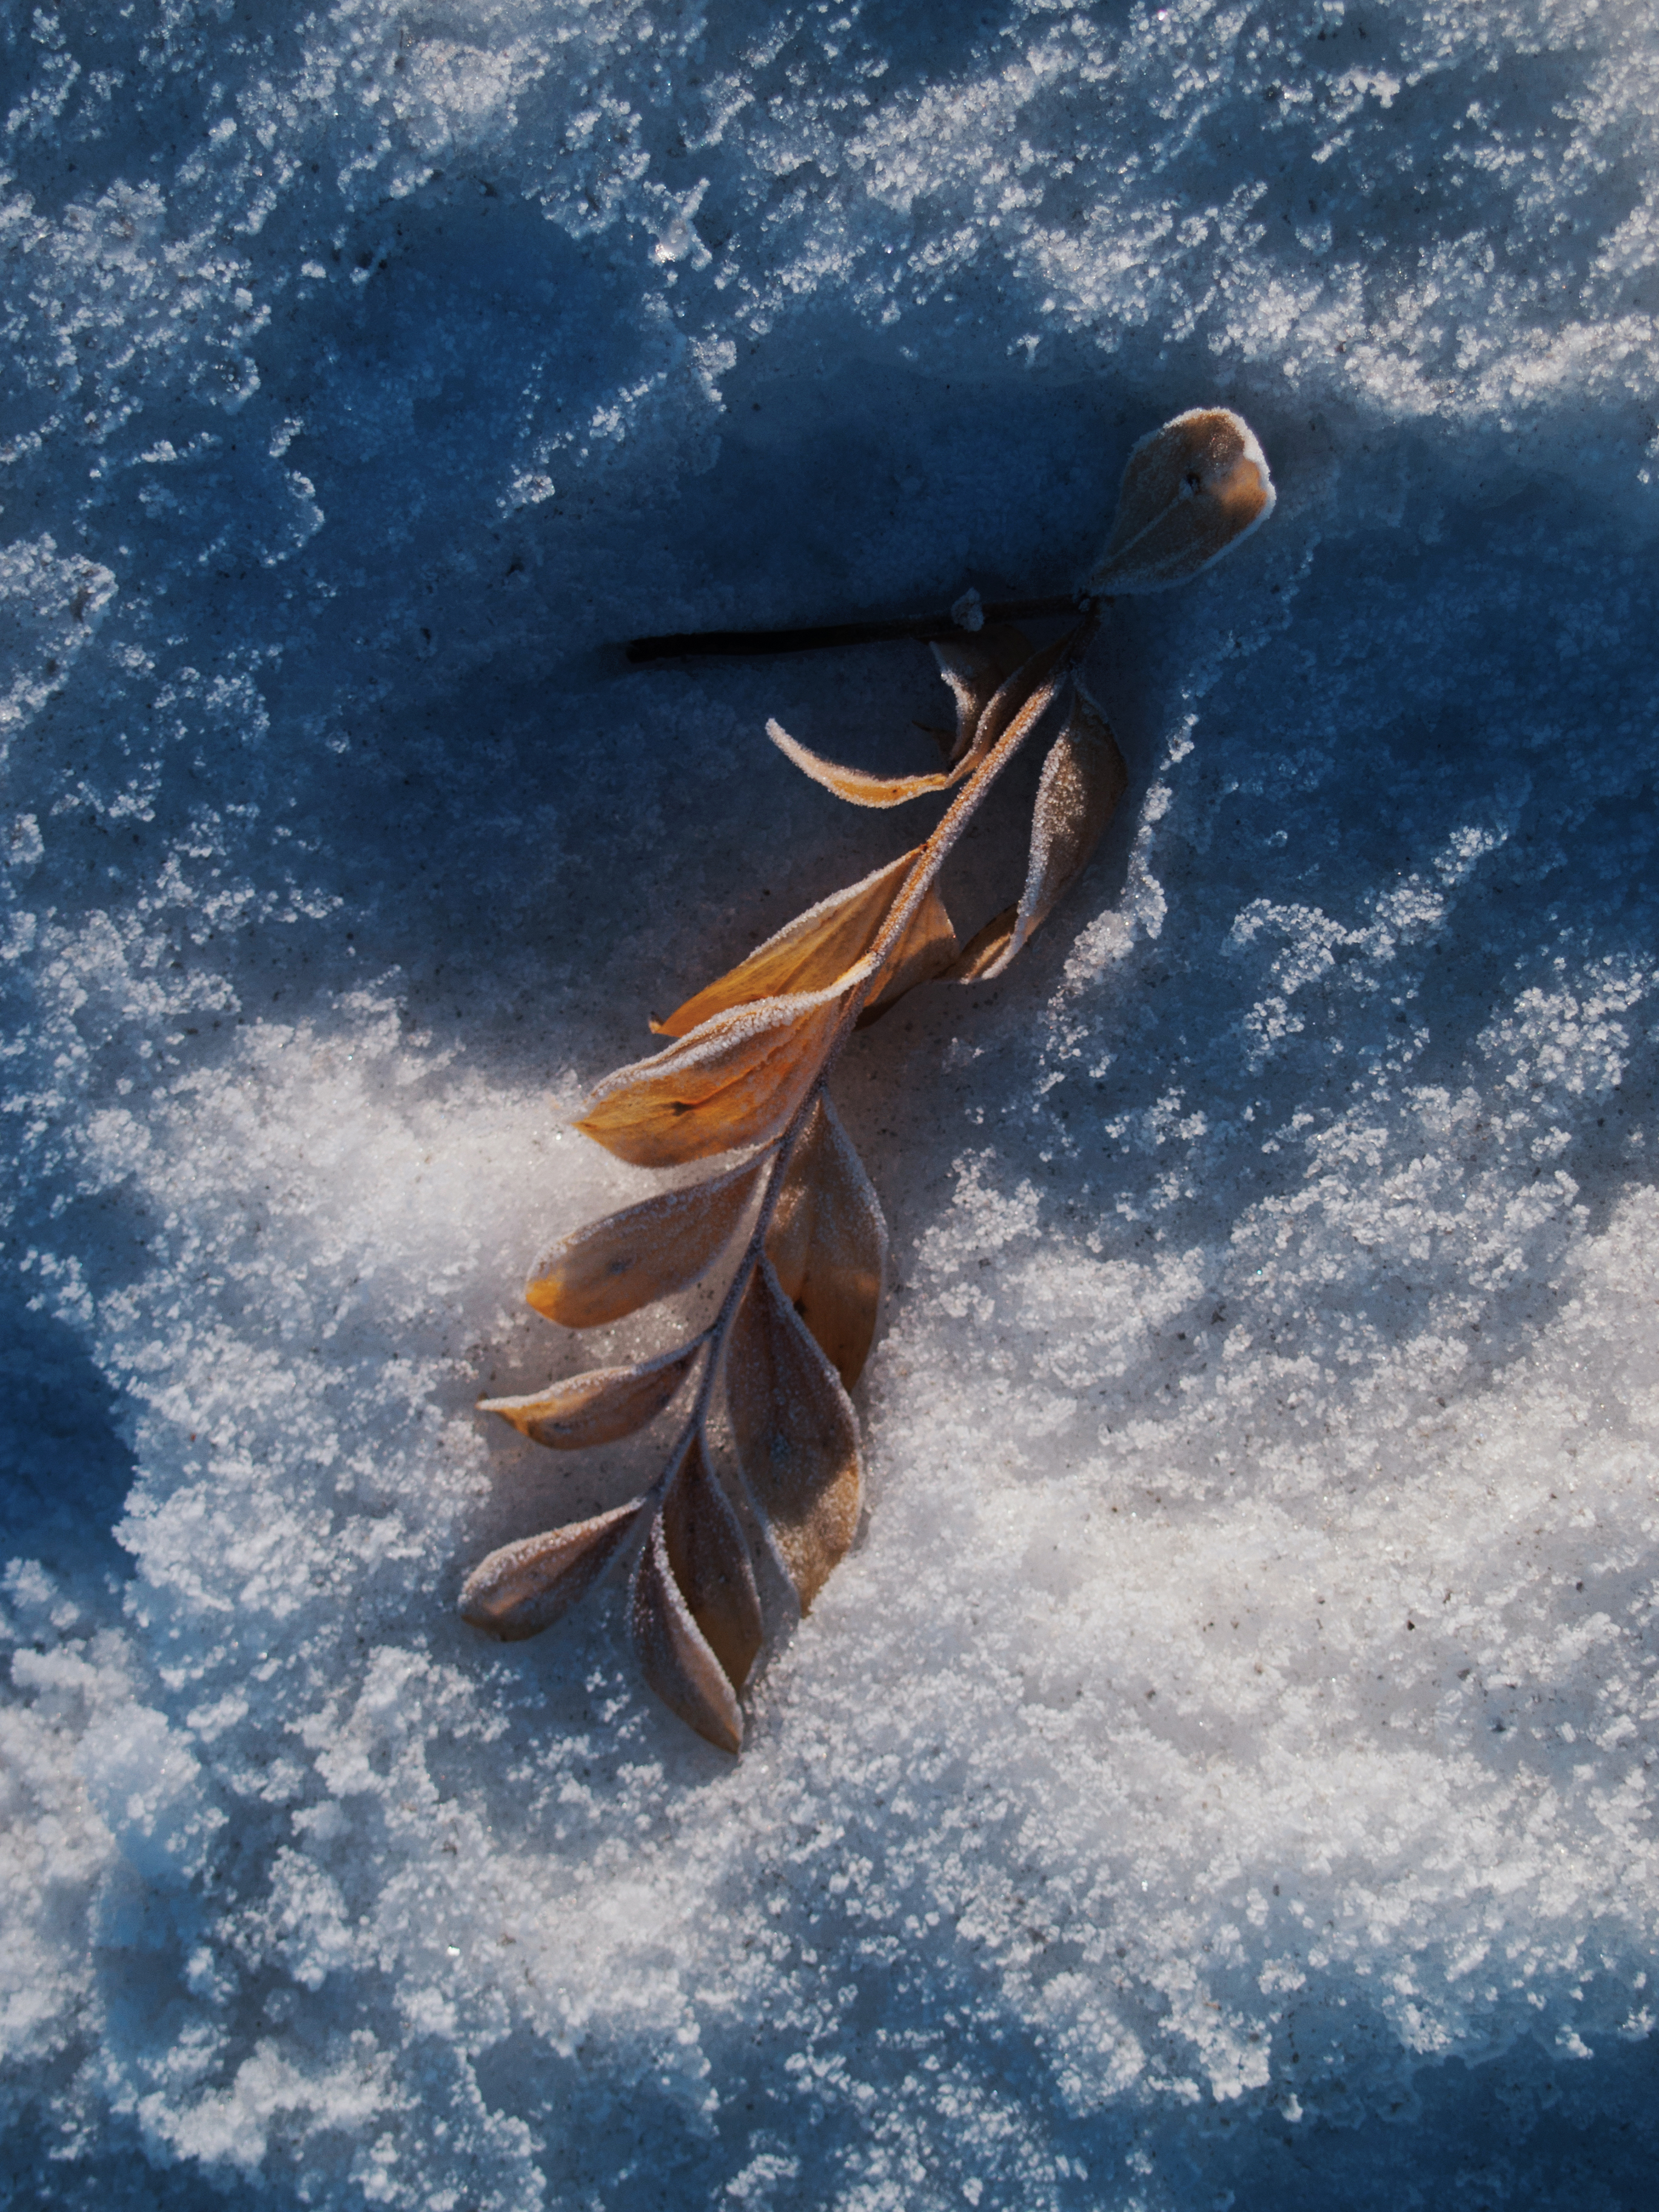
images, water, hand, plant, feather, wood, wing, happy, tree, wind, wind wave, grass, recreation, freezing, lake, art, fashion accessory, wave, winter, rock, ocean, macro photography, reflection, leisure, frost, landscape, metal, sea, shadow